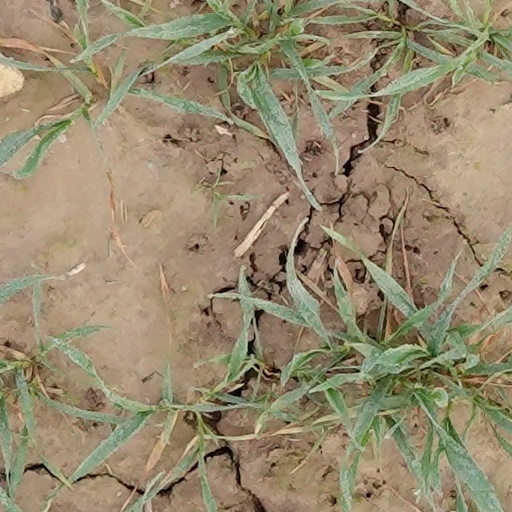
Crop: wheat